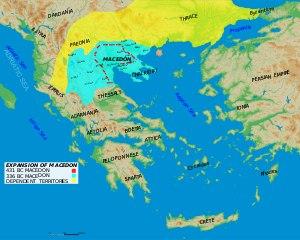
L’émergence de la Macédoine au milieu du IVᵉ siècle av. J.-C. a été rendue possible par les réformes et la politique d'expansion de Philippe II qui ont permis d'assurer l'hégémonie macédonienne sur le monde grec et à son fils, Alexandre le Grand, d'entreprendre la conquête de l'empire perse.